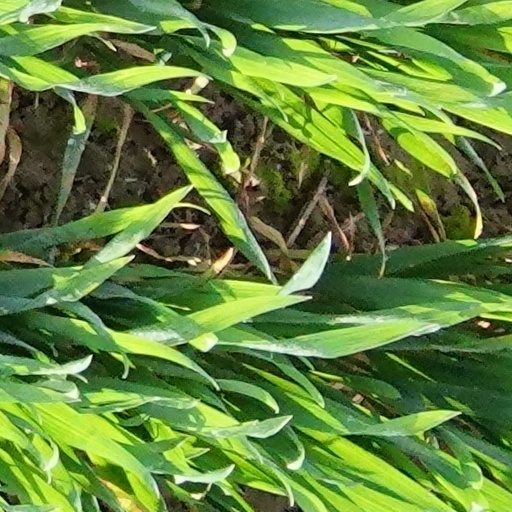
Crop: wheat